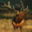
Label: deer